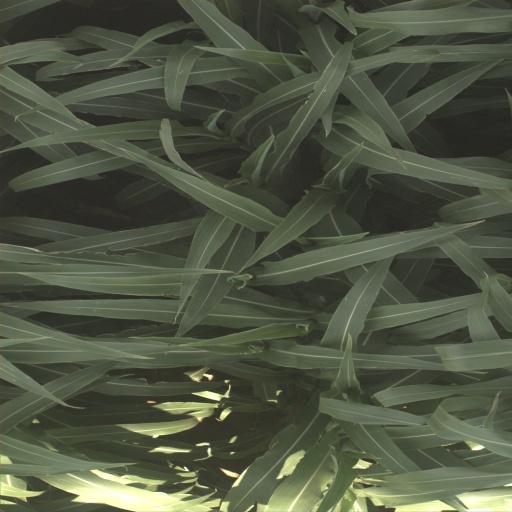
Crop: sorghum